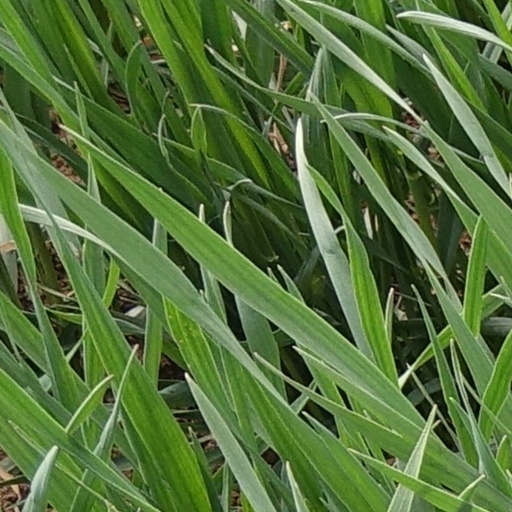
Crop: wheat